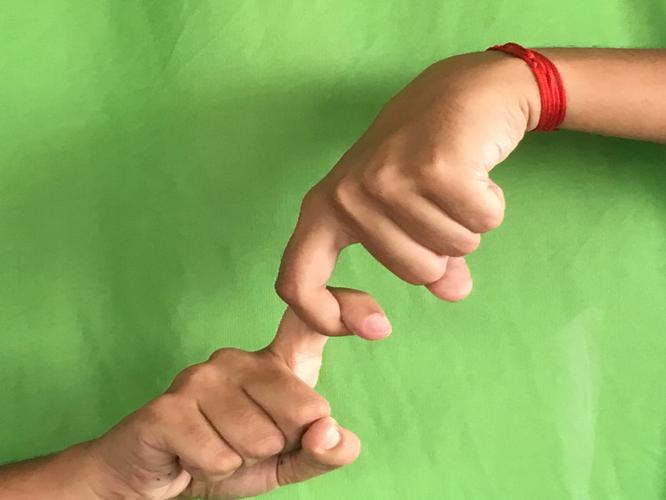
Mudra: Pasha
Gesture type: double_hand